Bismarck Henning High School

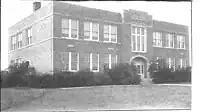
Henning High School

The school was originally named Township High School and had an athletic rivalry with Henning High School. Eventually, the school changed its name to Bismarck High School, and around the 1960s the Bismarck and Henning schools merged to create one Bismarck-Henning High School. In 2005, the local Rossville-Alvin High School shut down and students were given the choice to go to either Bismarck or Hoopeston Area High School.